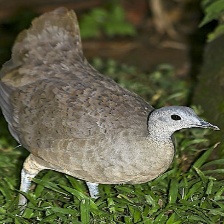
Species: GREAT TINAMOU
Scientific name: TINAMUS MAJOR